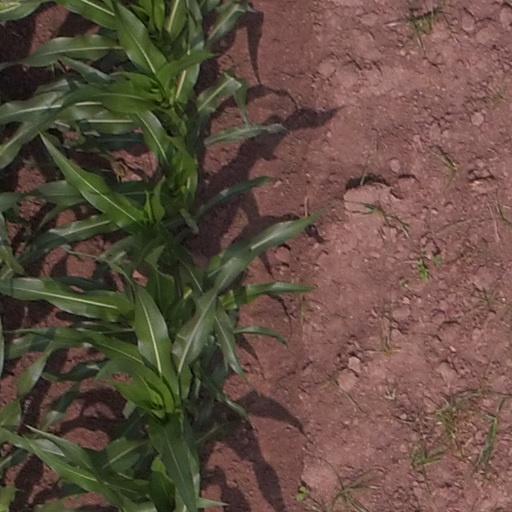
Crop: maize; corn